Nicholas Alexander of Wallachia

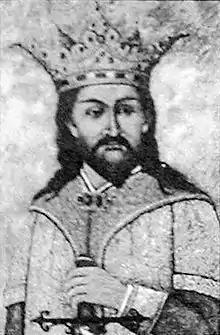

Nicholas Alexander, (died November 1364) was a Voivode of Wallachia (c. 1352 – November 1364), after having been co-ruler to his father Basarab I.